Argentinadraco

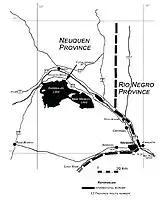
Map showing the location of the Futalognko quarry

"Argentinadraco" is known from a single partial lower jaw, missing the rear end. The specimen is also compressed, especially near the tip of the jaw. Catalogued as MUCPv-1137 in the Centro Paleontológico Lago Barreales (CePaLB) of the National University of Comahue, it was found in layers of yellow sandstone and red/green claystone within the Futalognko quarry, which is located on the northern shore of Lake Barreales. The quarry is northwest of Neuquén, in Neuquén Province, Patagonia, Argentina. Exposed deposits at the site belong to the Portezuelo Formation, a part of the Neuquén Group of the Neuquén Basin, that dates to the Turonian or Coniacian epochs of the Cretaceous period.